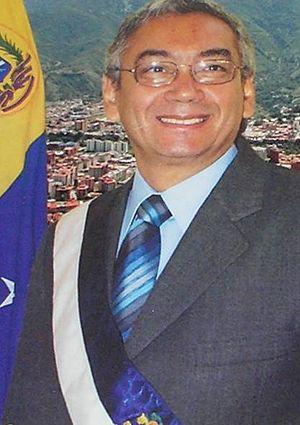
Léster Yomar Rodríguez Herrera est un homme politique vénézuélien, né à Barinas le 29 mars 1952. Depuis les élections régionales de 2008, il est maire de Mérida pour un mandat de quatre ans.
Mérida, de son nom complet Santiago de los Caballeros de Mérida, est une ville du Venezuela, capitale de l'État de Mérida, chef-lieu de la municipalité de Libertador et principale ville des Andes vénézuéliennes.